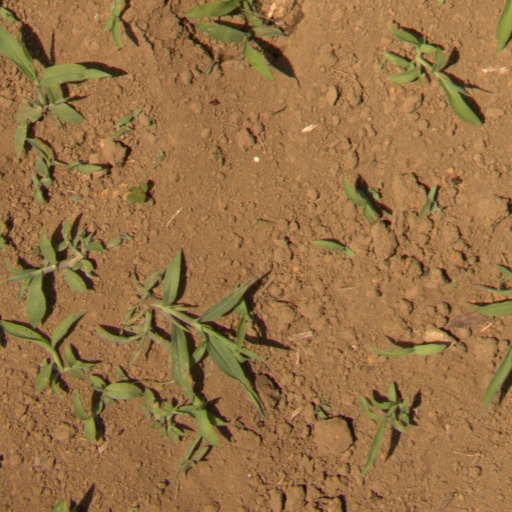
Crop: Jerusalem artichoke